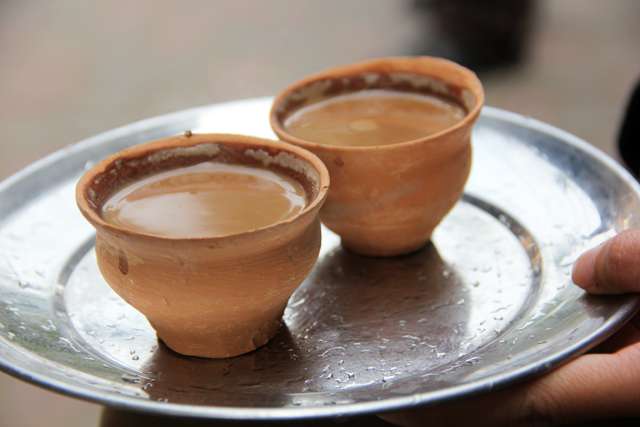
Dish: chai